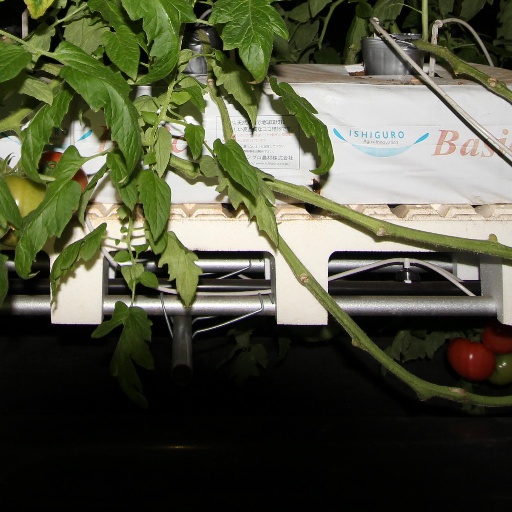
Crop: tomato